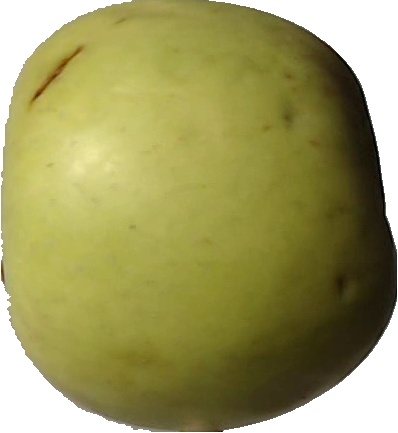
Label: apple_golden_3